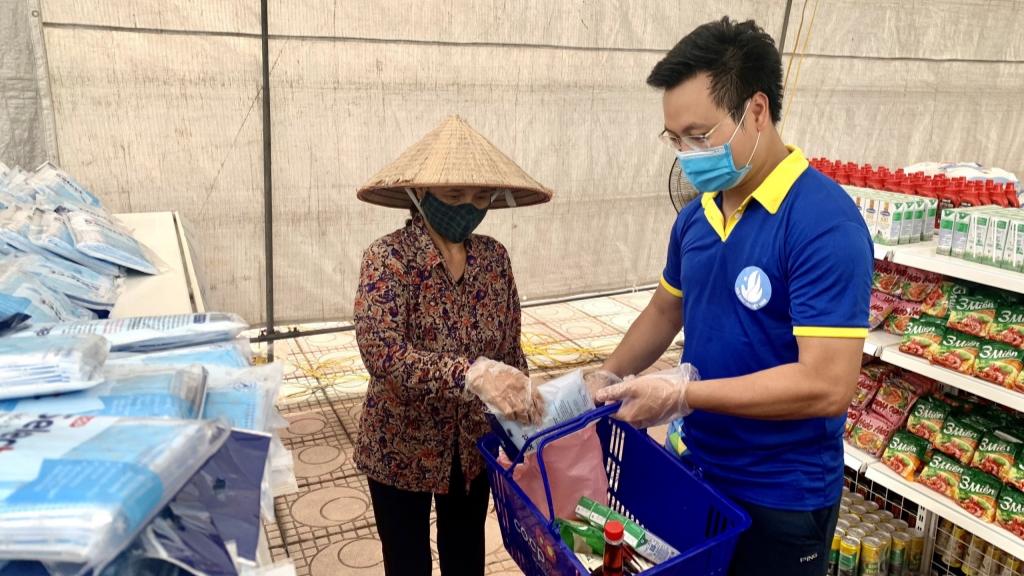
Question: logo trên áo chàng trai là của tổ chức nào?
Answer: hội sinh viên việt nam